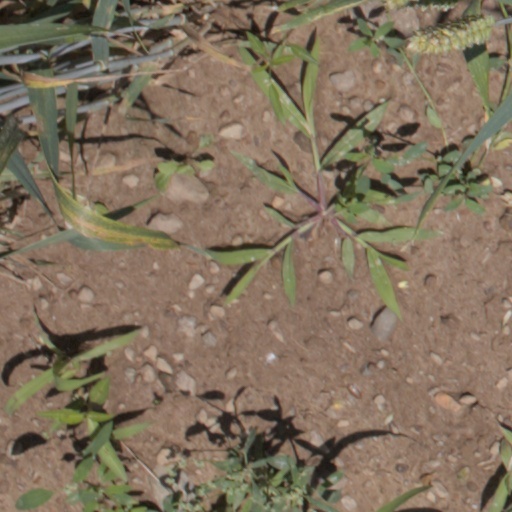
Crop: wheat